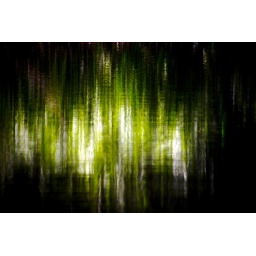
A reflection from a turtle infested river not far from borgas in Bulgaria.